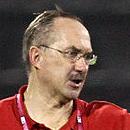
Age: 57